Franco Scandurra

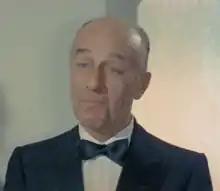
Scandurra in "Il ragazzo che sorride" (1969)

Franco Scandurra (27 July 1911 – 15 April 2003) was an Italian actor. He appeared in more than fifty films from 1941 to 1984.